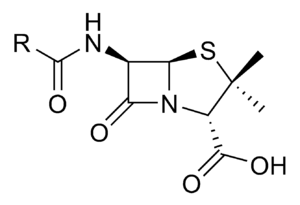
Penicillin / Kemisk opbygning
Penicilliners grundstruktur, hvor R er en variabel gruppe.
Penicilliner er en gruppe antibiotika udledt fra Penicillium sæksvampe. Penicilliner er historisk vigtige, da de var de første lægemidler, som effektivt kunne behandle en række alvorlige infektionssygdomme som tuberkulose, syfilis og stafylokokinfektioner. Penicilliner er hyppigt anvendt i dag, så mange bakterier er blevet resistente overfor ældre penicilliner. Alle penicilliner er β-lactamantibiotika, og opdagelsen af deres antibakterielle effekt bliver generelt tilskrevet den skotske videnskabsmand Alexander Fleming i 1928.